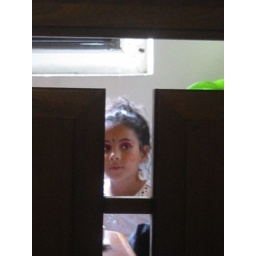
This cute singaporean little girl was with her family siting next to my table in the Chinese Tea caffe.